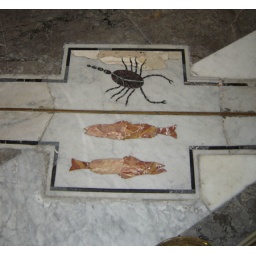
astronomical clock in the floor of a Palermo church showing the months/constellations of October and February (Scorpio and Picses)